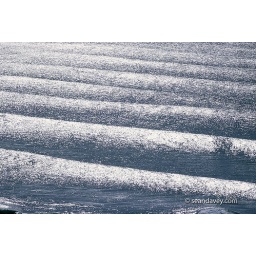
A set of waves marching towards the coast at Foresters beach in NSW, Australia seandavey.com, Sean Davey